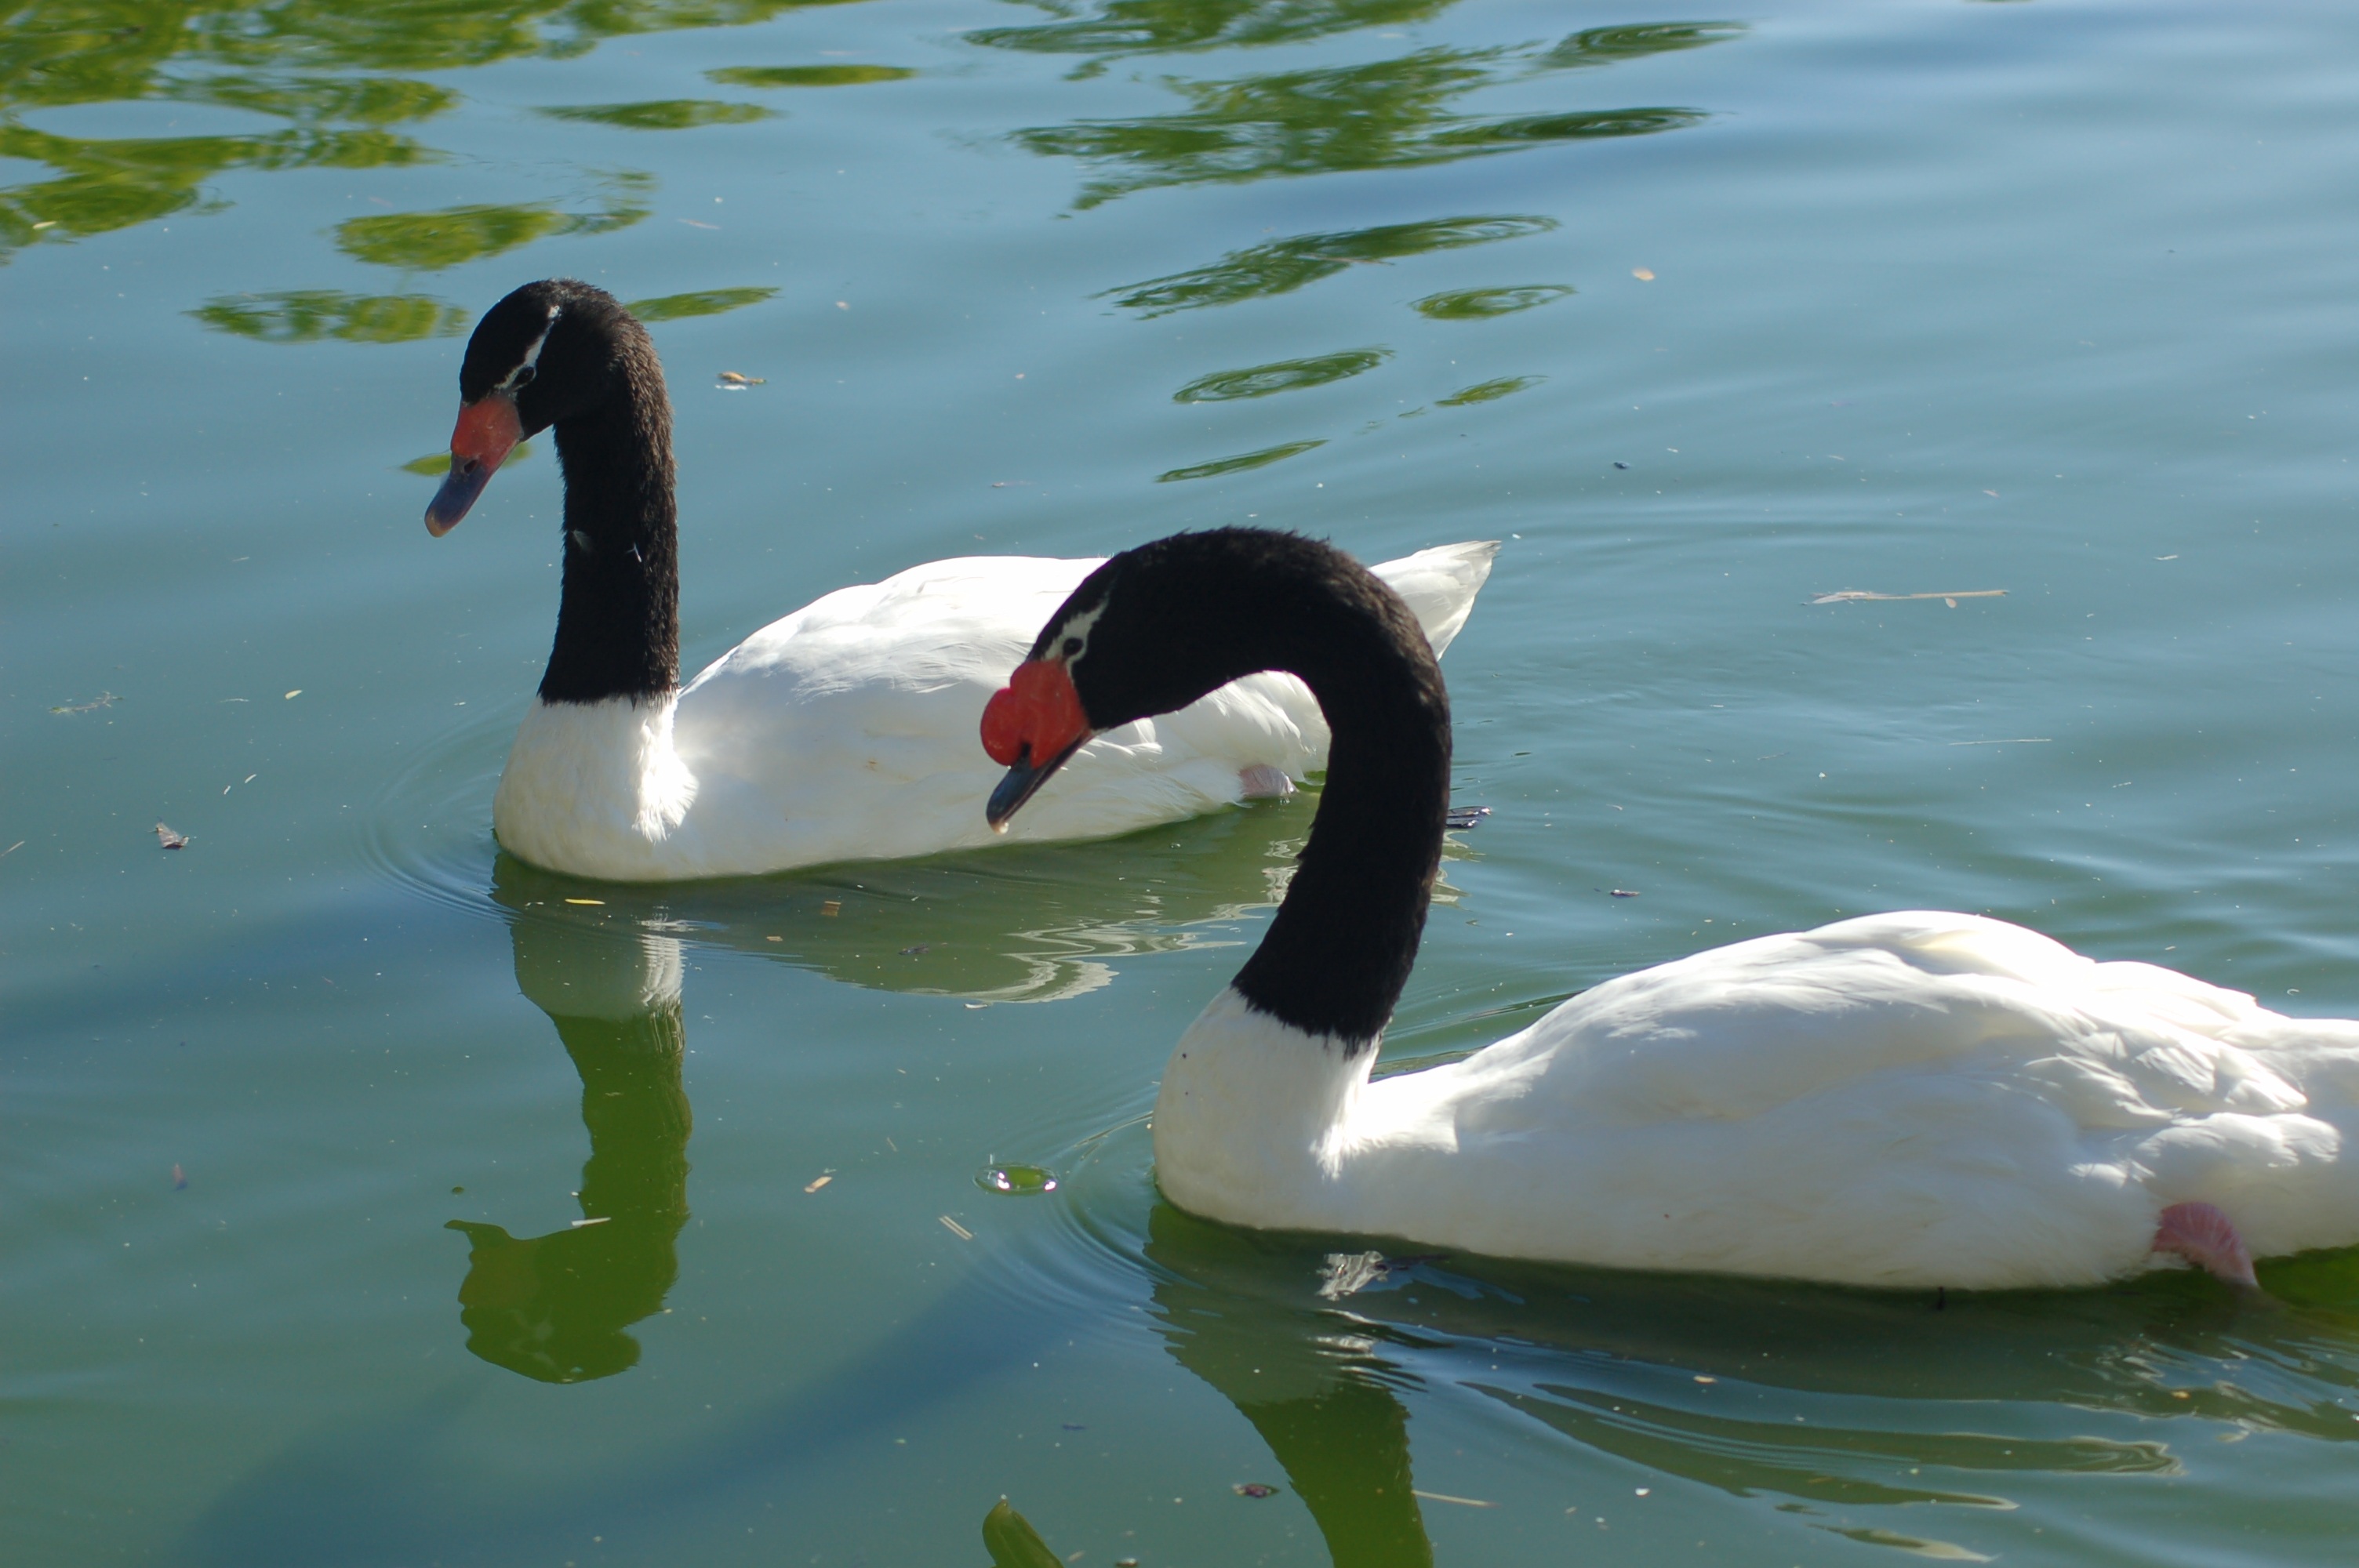
water, nature, bird, lake, peak, animal, beak, fauna, plumage, birds, swan, duck, feathers, animals, swans, vertebrate, waterfowl, water bird, canard, ducks geese and swans, seaduck